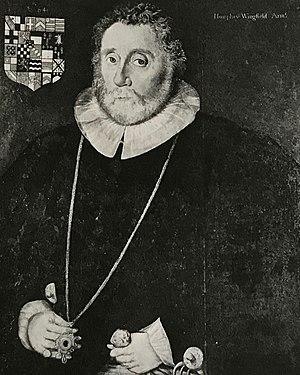
Sir Humphrey Wingfield, né en 1480 ou 1481 et mort le 23 octobre 1545, est un juriste et homme politique anglais. Il est le président de la Chambre des communes au début de la Réforme anglicane, et préside ainsi au vote de la loi qui crée l'Église d'Angleterre.